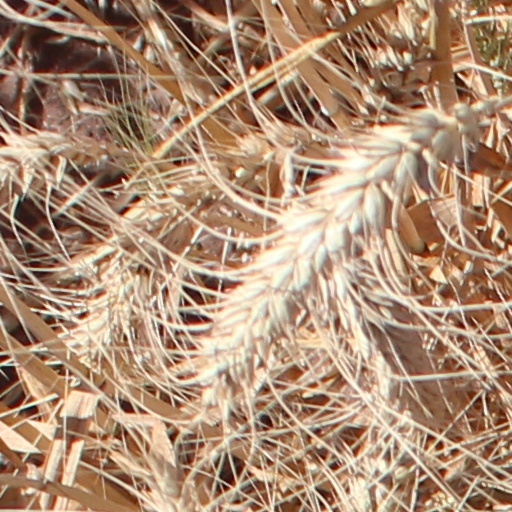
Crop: wheat